Hebbel-Theater

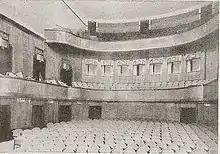

After the Hebbel-Theater was transferred to a private company in 1952, it became popular again in the 1960s as a Volkstheater. Rudolf Külüs was the director, and engaged popular stars such as Hans Epskamp, Harald Juhnke, Inge Meysel, Klaus Schwarzkopf and Rudolf Platte. The theatre was modernised in 1960 by the architect Sigrid Kressmann. She preferred pastel colours, made the house appear brighter by wide glass doors, and covered the walls with roughcast. She also installed advertising lettering above the entrance portals that could be seen from afar, and renovated the lighting in the interior. After Külüs' death, his wife Hela Gerber took over the management, but was unsuccessful. After years of financial difficulties, the Hebbel Theatre era ended with bankruptcy in 1978. Afterwards, the theatre was used as an alternative venue by other theatres including the Schaubühne am Halleschen Ufer, and as a guest venue. In 1984, the revival of Carl Graun's opera "Montezuma" took place there. The theatre was saved from being demolished by being a listed monument under Denkmalschutz. Since 1972, the theatre has been owned by the City of Berlin. A restoration completed in 1987 returned the house to Kaufmann's design. Financed by the Senate of Berlin, it aimed at making the venue available for the 750th anniversary of the city. It conveniently served also a year later when Berlin was European Capital of Culture.